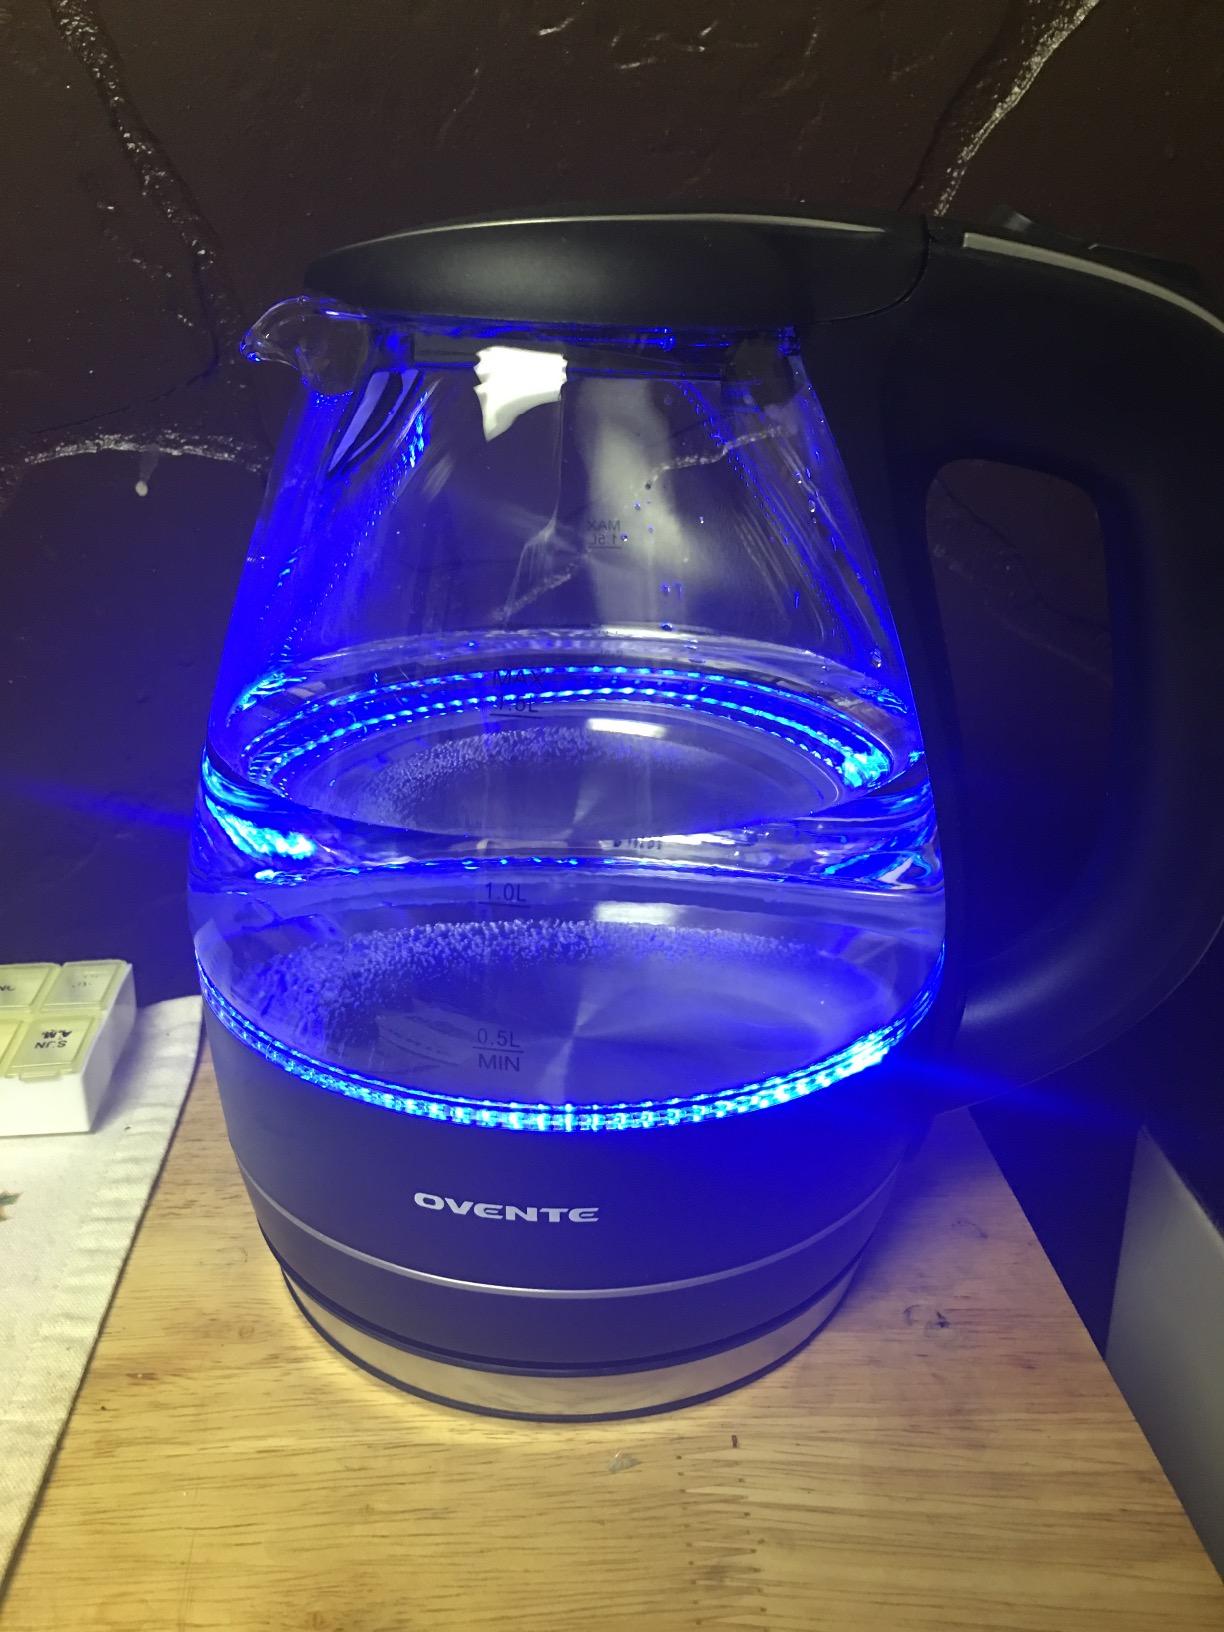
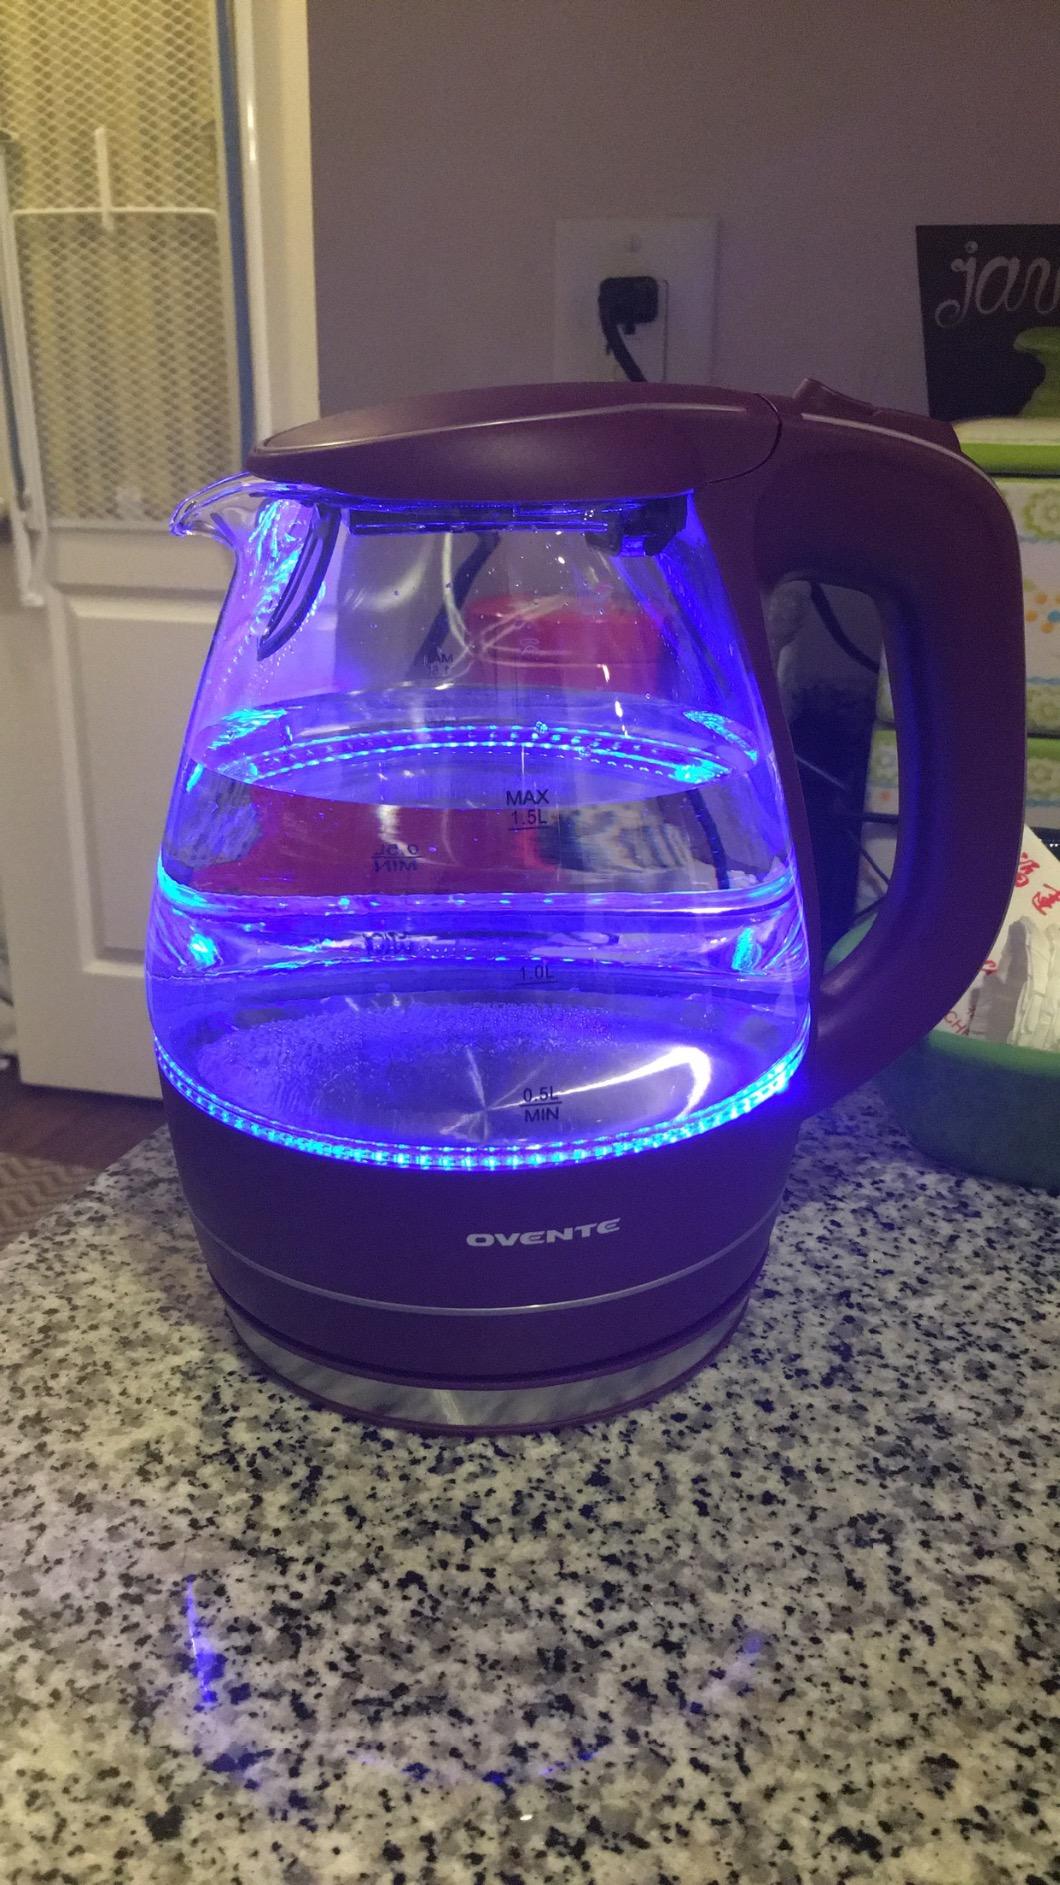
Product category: items_kettle
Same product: no